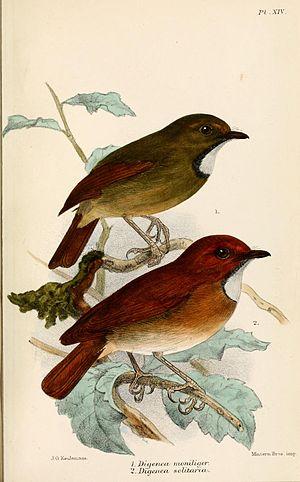
Anthipes est un genre d’oiseaux de la famille des Muscicapidae.